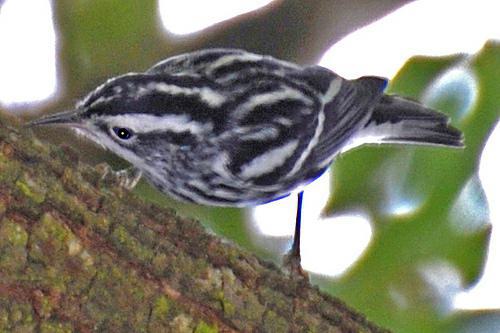
A photo of a black and white warbler